Greek mythology in popular culture

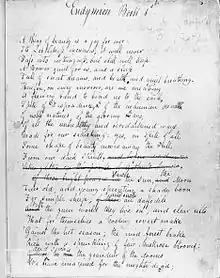
A draft of Keat's poem "Endymion"

Some stories in the Arabian Nights, such as the story of Sinbad blinding a giant, are thought to have been inspired by Greek myths.